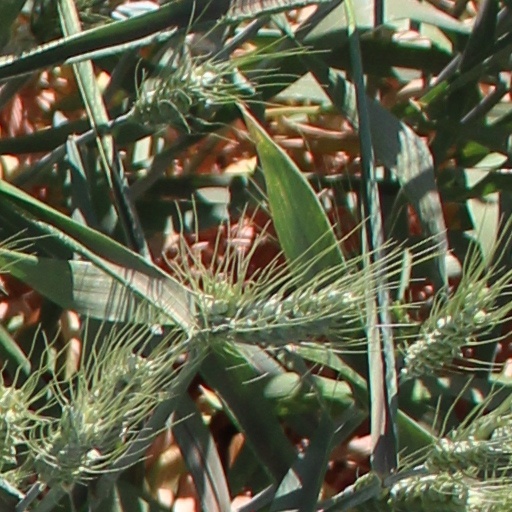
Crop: wheat